Juan Manuel Canaveris

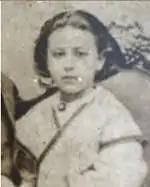
Carmen Canaveris Gutiérrez

Juan Manuel Canaveris married on August 21, 1842 in The Parish Church of St. Francis of Assisi, to María del Carmen Gutiérrez, born in Montevideo, daughter of Juan Gutiérrez and Lorenza Moxica. He and his wife were the parents of Samuel Canaveris, who served for many years as an employee of Casa de Moneda de la República Argentina, and was elected mayor of Río Gallegos in 1916 and 1917.